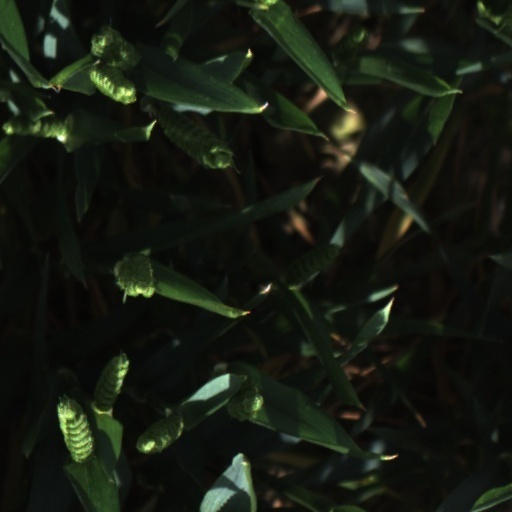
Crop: wheat